COVID-19 pandemic in the Philippines

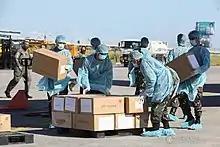
Medical supply aid from China being received by military personnel at Villamor Air Base

Following the sharp increase of confirmed cases, President Duterte called on Congress to hold special sessions on March 23 to enact the Bayanihan to Heal as One Act upon his request, which would authorize Duterte to "reallocate, realign, and reprogram" a budget of almost ($5.37 billion) from the estimated ($8.55 billion) national budget approved for 2020, in response to the pandemic.